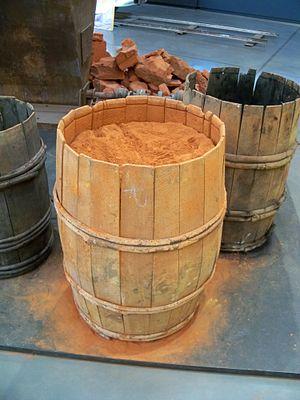
tonneau d'ocre rouge
Apt est une commune française, sous-préfecture du département de Vaucluse, dans la région Provence-Alpes-Côte d'Azur.
L'industrie de l'ocre en pays d'Apt a été favorisée par des énormes dépôts de sables ocreux qui couvrent un secteur comprenant Gignac, Rustrel, Villars, Gargas et Roussillon. L'ocre est une roche ferrique composée d'argile pure colorée par un hydroxyde de fer : l'hématite pour l'ocre rouge, la limonite pour la brune et goethite pour la jaune. Du pouvoir colorant de l'ocre connu dès la protohistoire, il y eut ensuite passage à l'exploitation du fer pour arriver à la fin du XVIIIᵉ siècle à l'extraction industrielle des colorants ocreux.
L’ocre, du grec ancien ὤχρα / ốkhra, est une roche ferrique composée d'argile pure colorée par un pigment d'origine minérale. Cette argile colorée est amalgamée aux grains de sable et les ocres se trouvent dans le sol sous forme de sables ocreux composés à plus de 80 % de quartz.